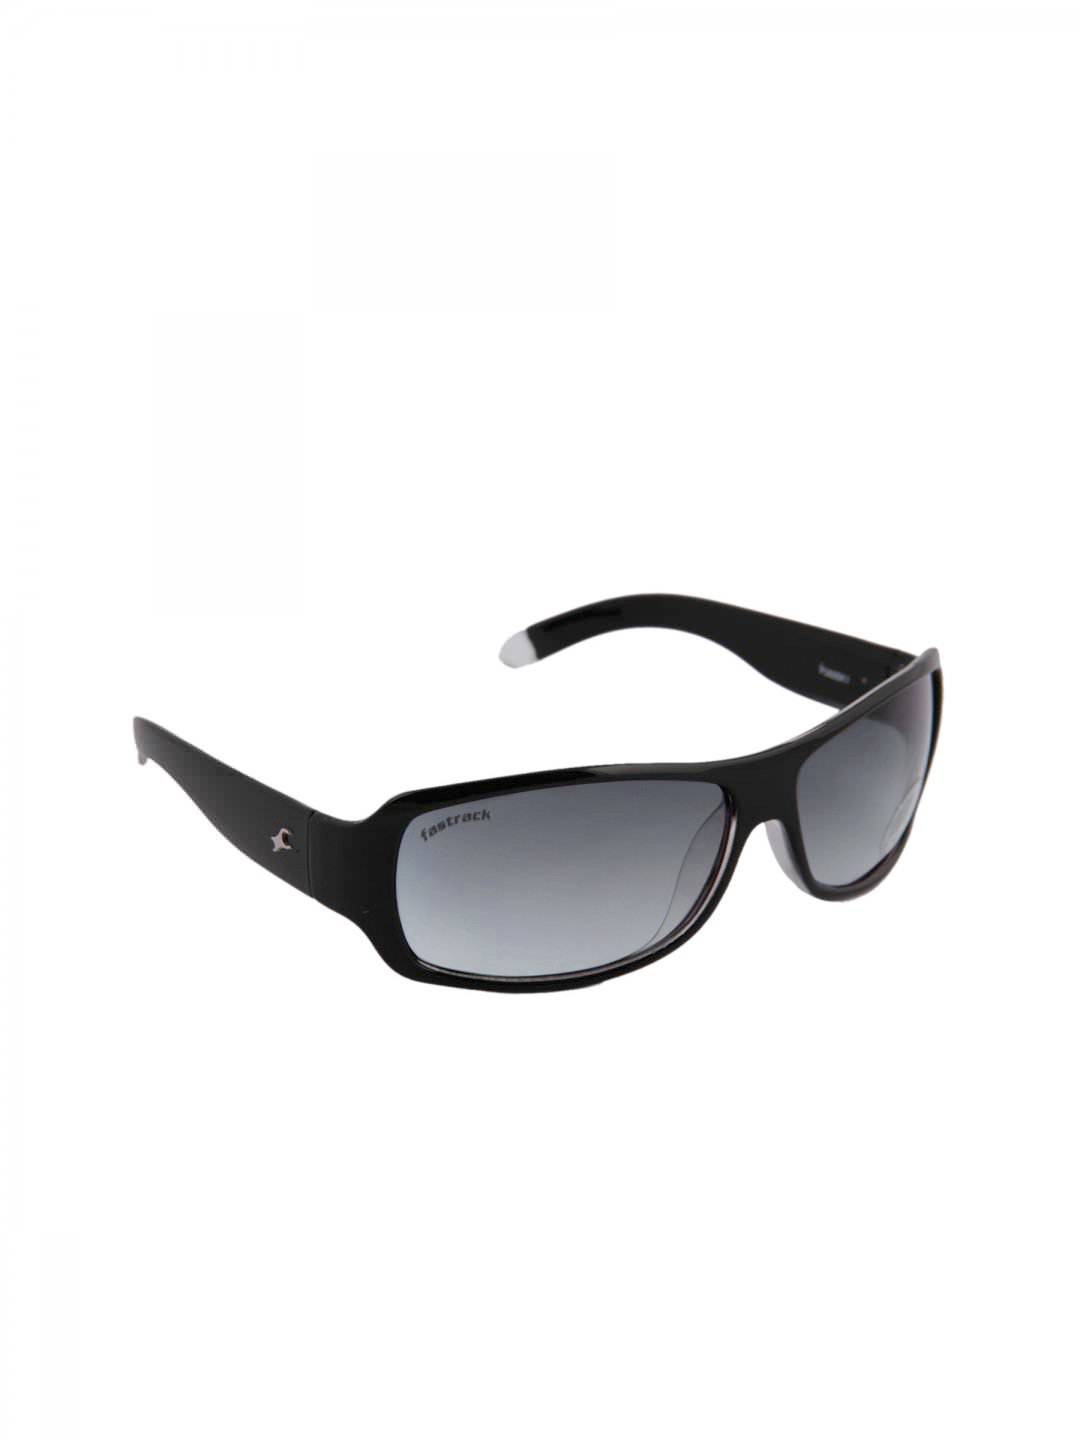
Fastrack Unisex Sunglasses
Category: Accessories / Eyewear / Sunglasses
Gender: Unisex
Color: Black
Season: Winter 2016
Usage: Casual